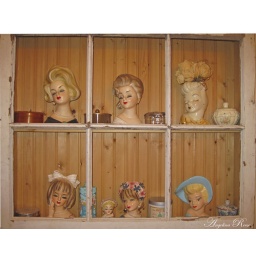
Assignment: Use a window or a door as a frame for your subject today in a photograph.